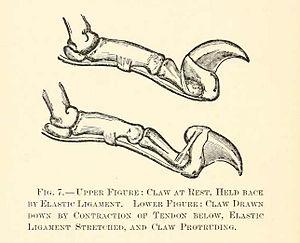
L'onyxectomie, ou dégriffage, est une opération chirurgicale qui consiste en l'ablation des griffes. Elle se pratique notamment chez les chats de compagnie. Elle est illégale dans de nombreux pays et la plupart des associations de défense des animaux condamnent cette opération, considérée comme cruelle.